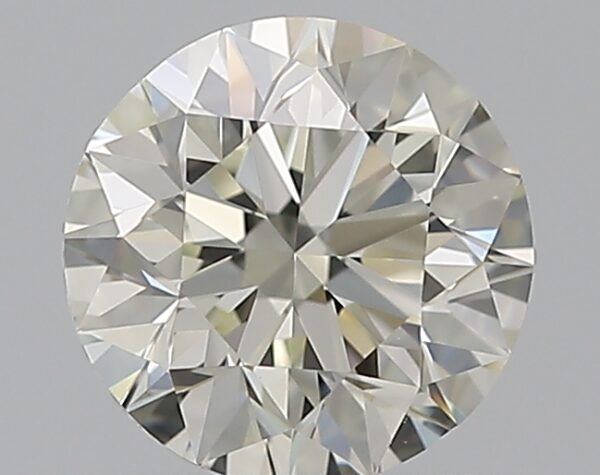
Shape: round
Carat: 0.9
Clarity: VS1
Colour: K
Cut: EX
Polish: EX
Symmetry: EX
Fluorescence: F
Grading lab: GIA
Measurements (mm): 6.08 x 6.12 x 3.89